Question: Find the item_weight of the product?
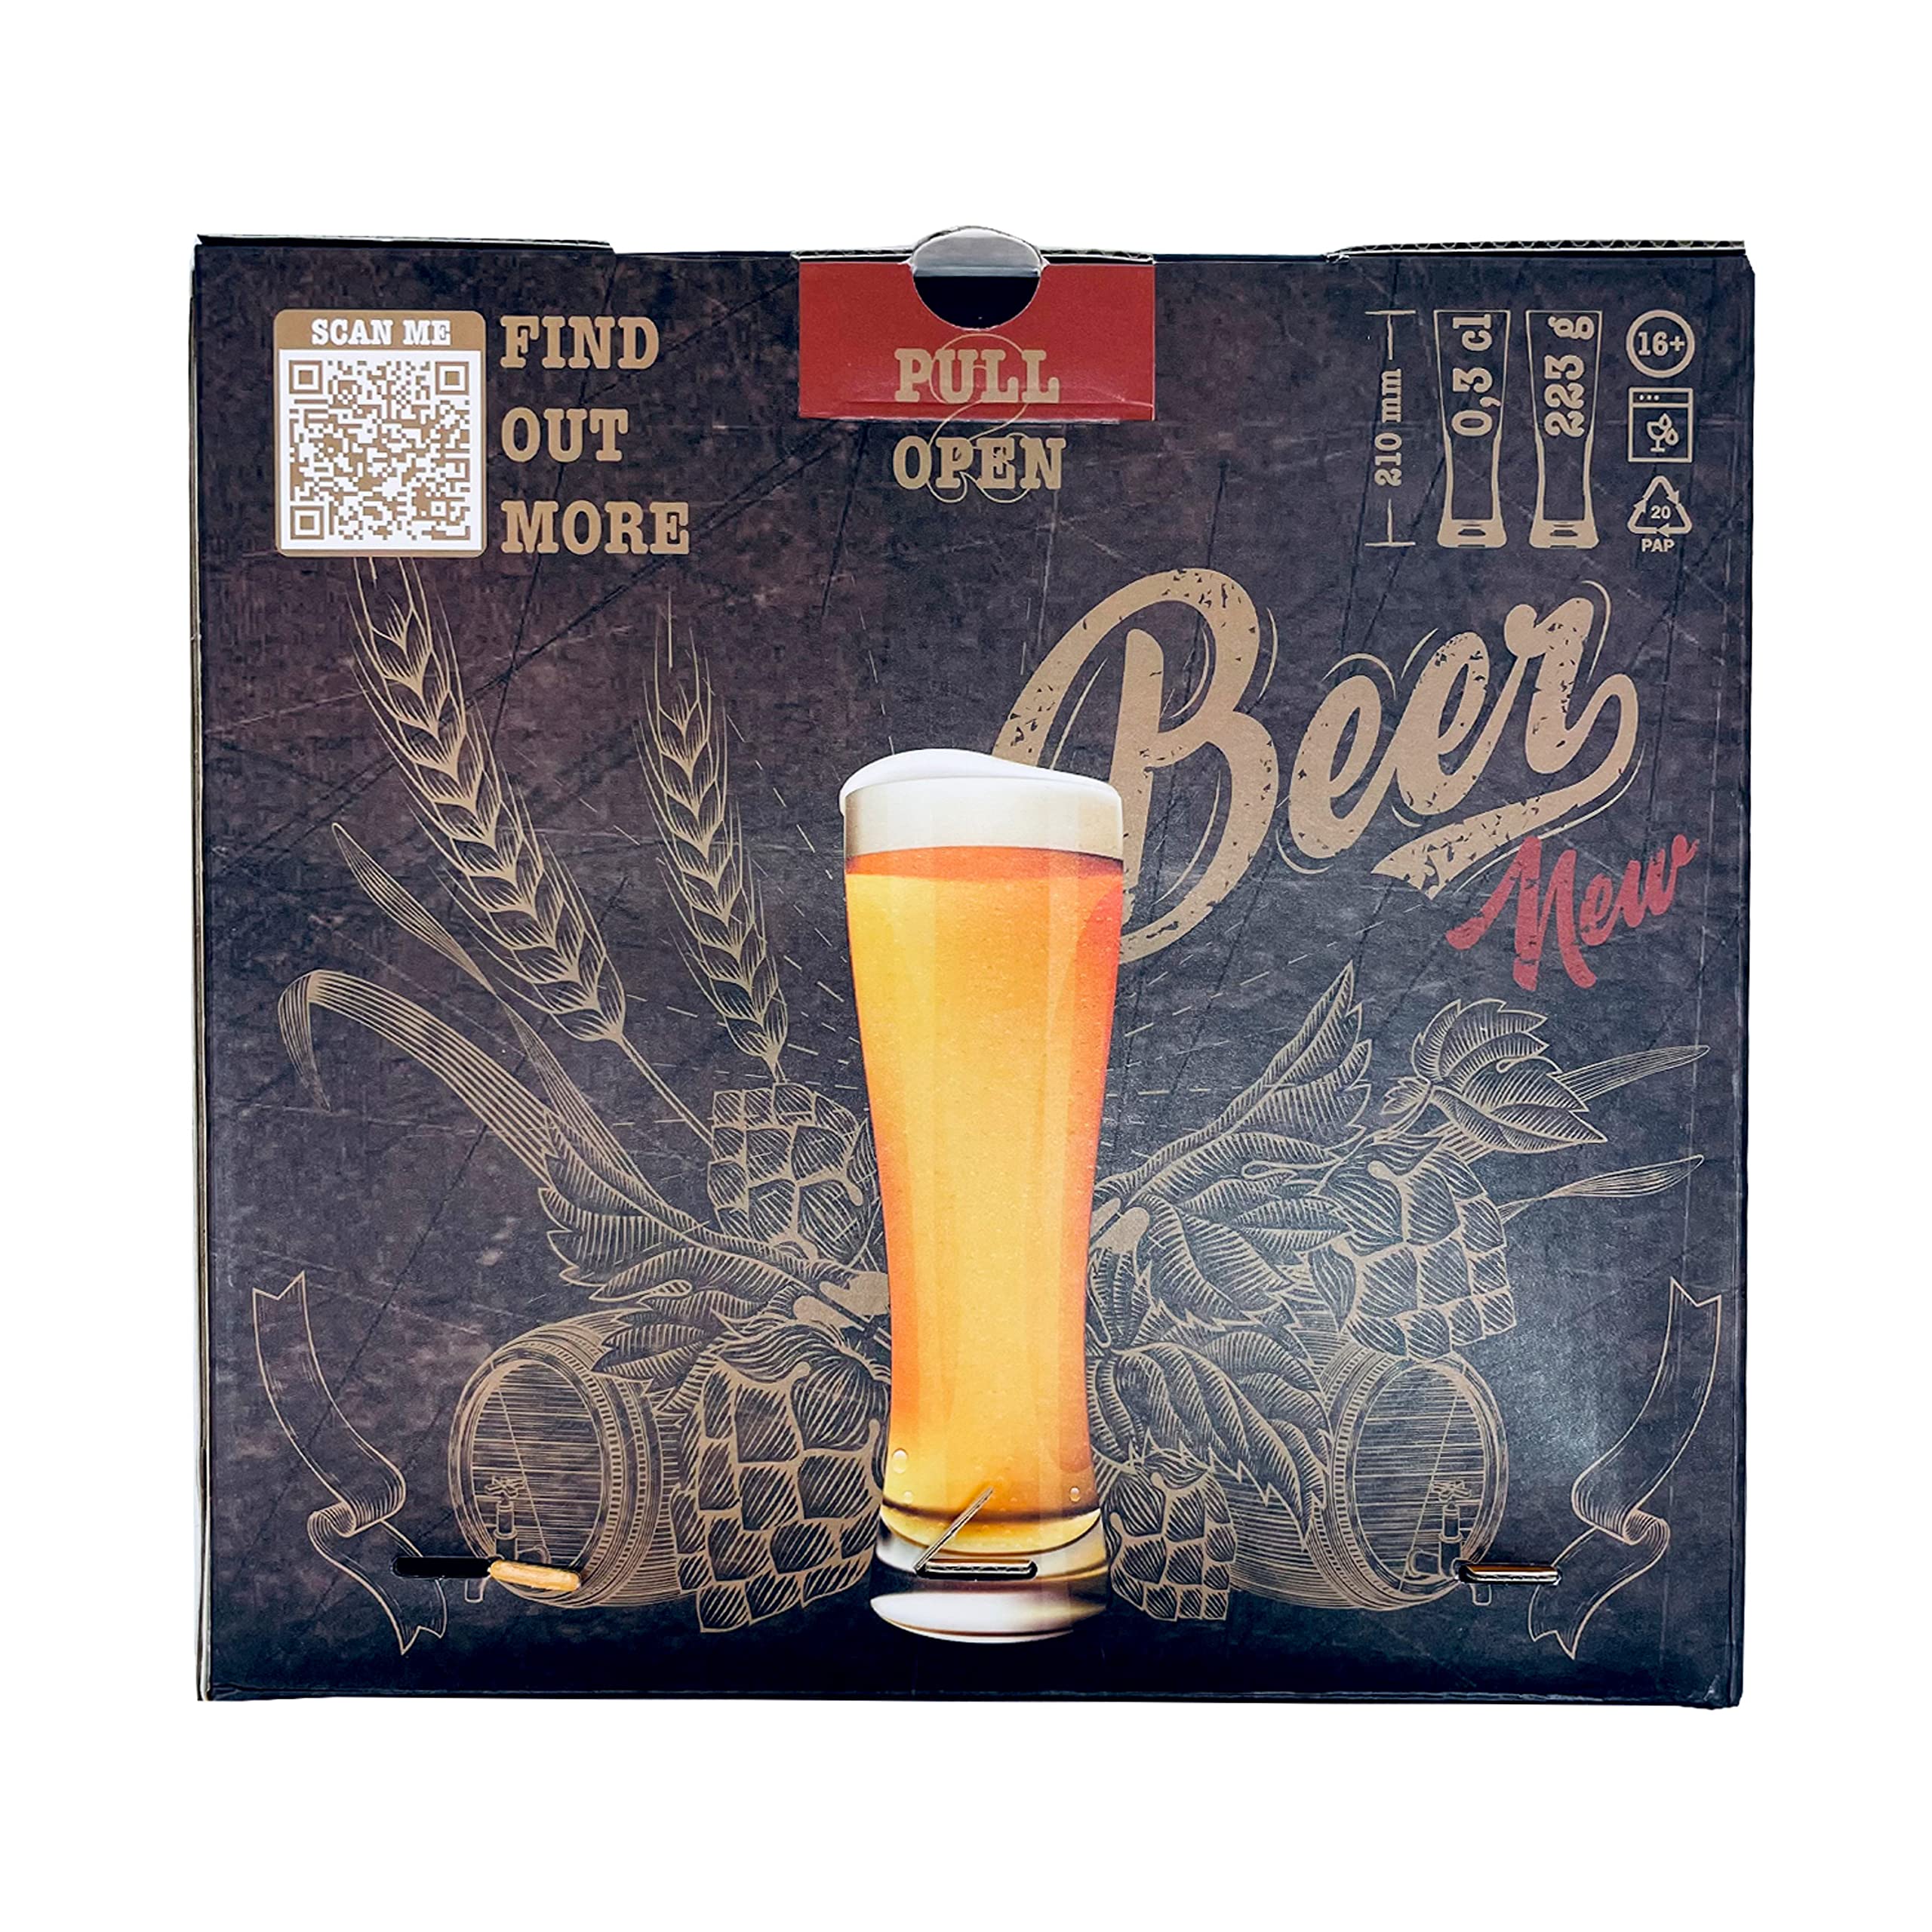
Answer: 223.0 gram